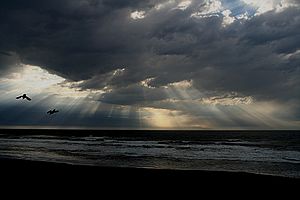
Tusmørkestråler
Tusmørkestråler ved Ocean Beach, San Francisco
"Tusmørkestråler eller crepuscularstråler, er et fænomen i den atmosfæriske optik, hvor stråler af sollys ser ud til at komme fra et enkelt punkt på himlen. Disse stråler, der strømmer gennem huller i skyerne, er opdelte ""søjler"" af soloplyst luft med mellemrum af mørkere områder. Navnet kommer af, at de hyppigt optræder ved skumring, hvor der er stor kontrast mellem lys og mørke på himlen. Forskellige objekter i luften opdeler sollyset ved afbøjning, tilbagekastning og spredning, og derved fremkommer de synlige stråler.